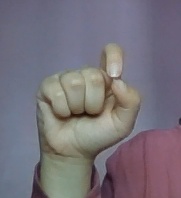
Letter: fa